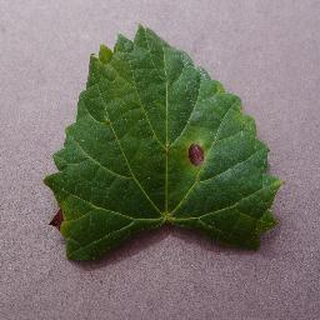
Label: grape_black_rot